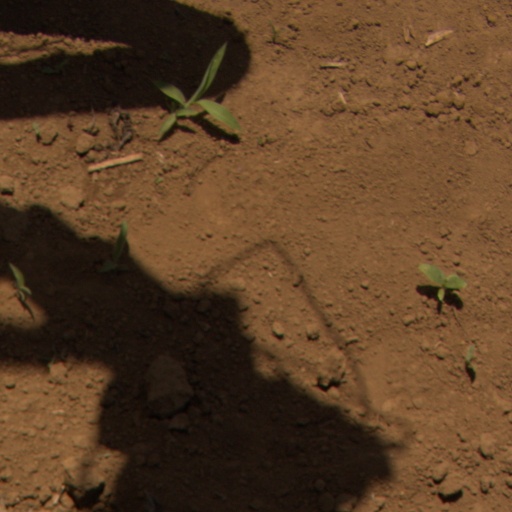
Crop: Jerusalem artichoke